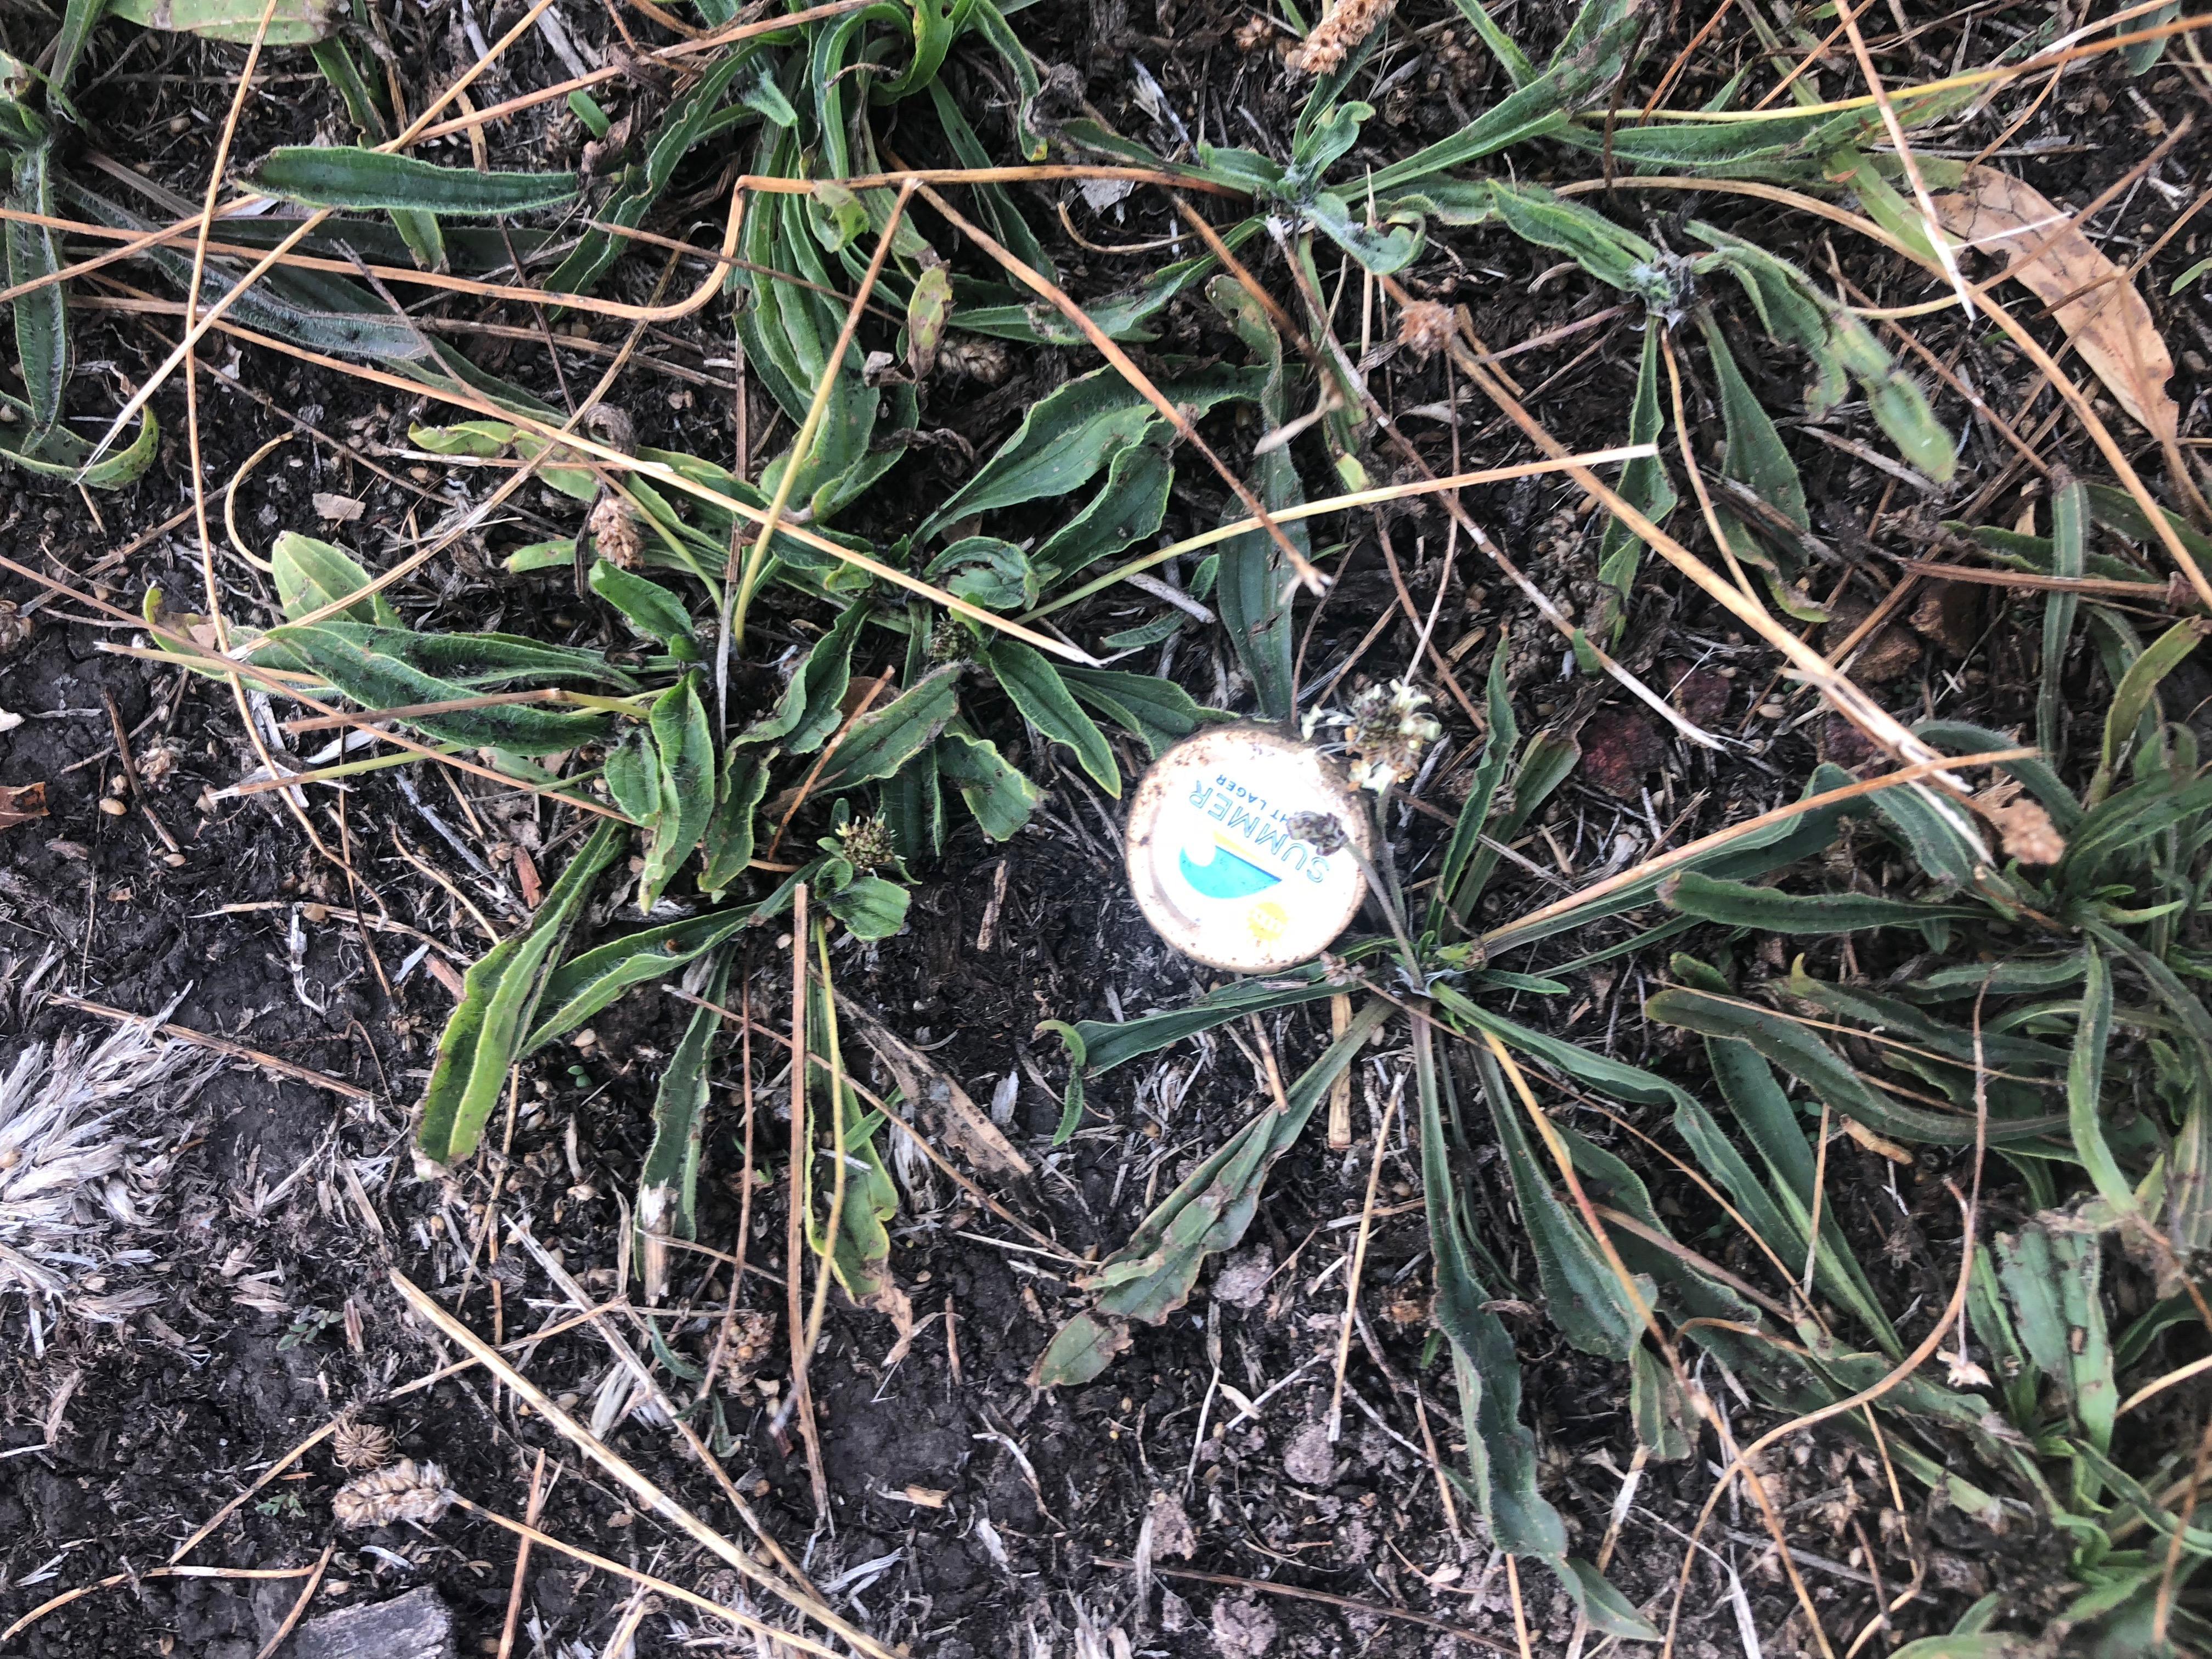
Object: Metal bottle cap (Bottle cap)